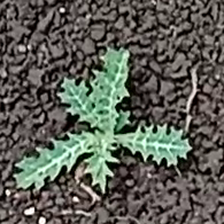
Weed species: Bilayat_(Mexicana_Argemone)